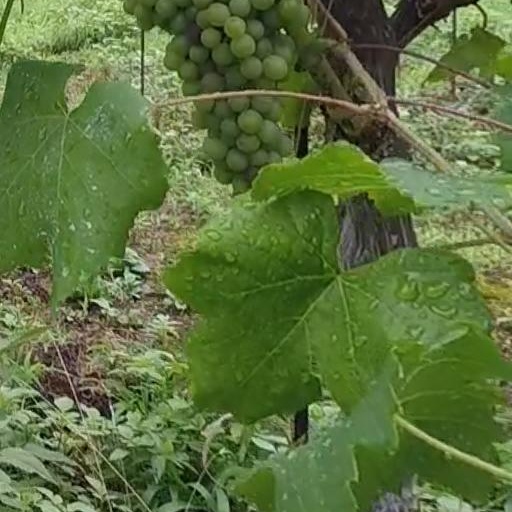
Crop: grape